Nagaokakyō Station

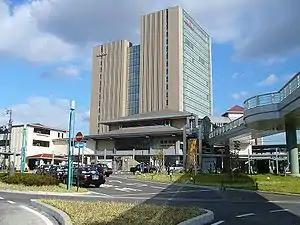
Nagaokakyō Station in front of high-rise Murata Manufacturing headquarters

is a passenger railway station located in the city of Nagaokakyō, Kyoto Prefecture, Japan, operated by the West Japan Railway Company (JR West). Nagaokakyō Station is one of the two railway stations in the city of Nagaokakyō. The other is Nagaoka-Tenjin Station on the Hankyu Kyoto Line.